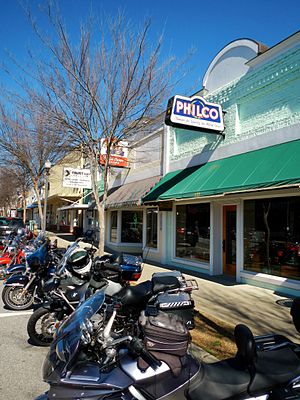
Abbeville (Alabama)
Abbeville er en by i den sydøstlige del af staten Alabama i USA. Den er administrativt centrum for det amerikanske county Henry County i staten Alabama. Byen har 2.603 indbyggere.